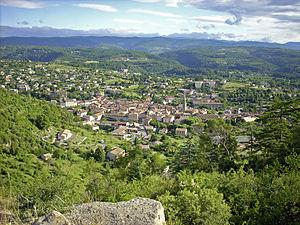
Les Vans — Los Vans en occitan — est une commune française, située dans le département de l'Ardèche en région Auvergne-Rhône-Alpes.